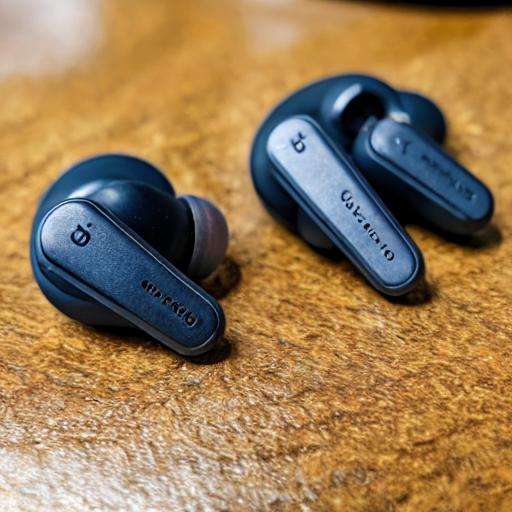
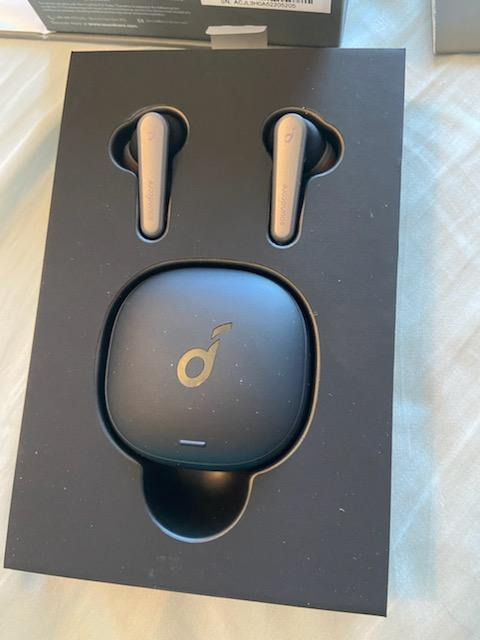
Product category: earbuds
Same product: no